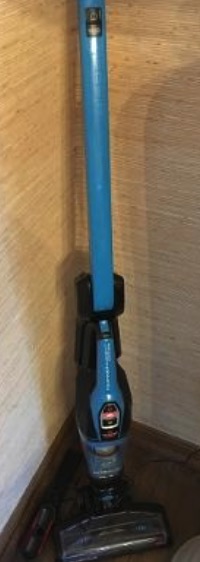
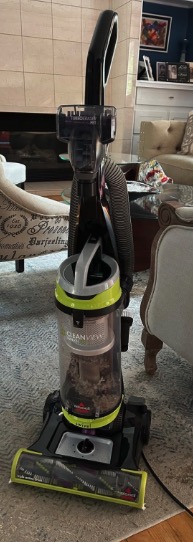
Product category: items_vacuum
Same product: no